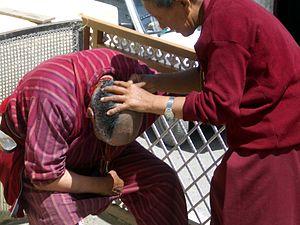
Key Gompa est un monastère du bouddhisme tibétain situé à 4 116 m d'altitude, sur les hauteurs d'une colline près de la rivière Spiti, dans la vallée de Spiti en Himachal Pradesh, Inde.
La Vie religieuse est un style de vie distinct, adopté par des hommes et des femmes qui vivent et agissent en référence à des critères transcendant la vie matérielle et sociale à laquelle participe la société humaine en général. La vie religieuse est un phénomène contre-culturel engageant une minorité de personnes pour lesquelles le « Transcendant » et le Spirituel priment le Terrestre et Matériel.